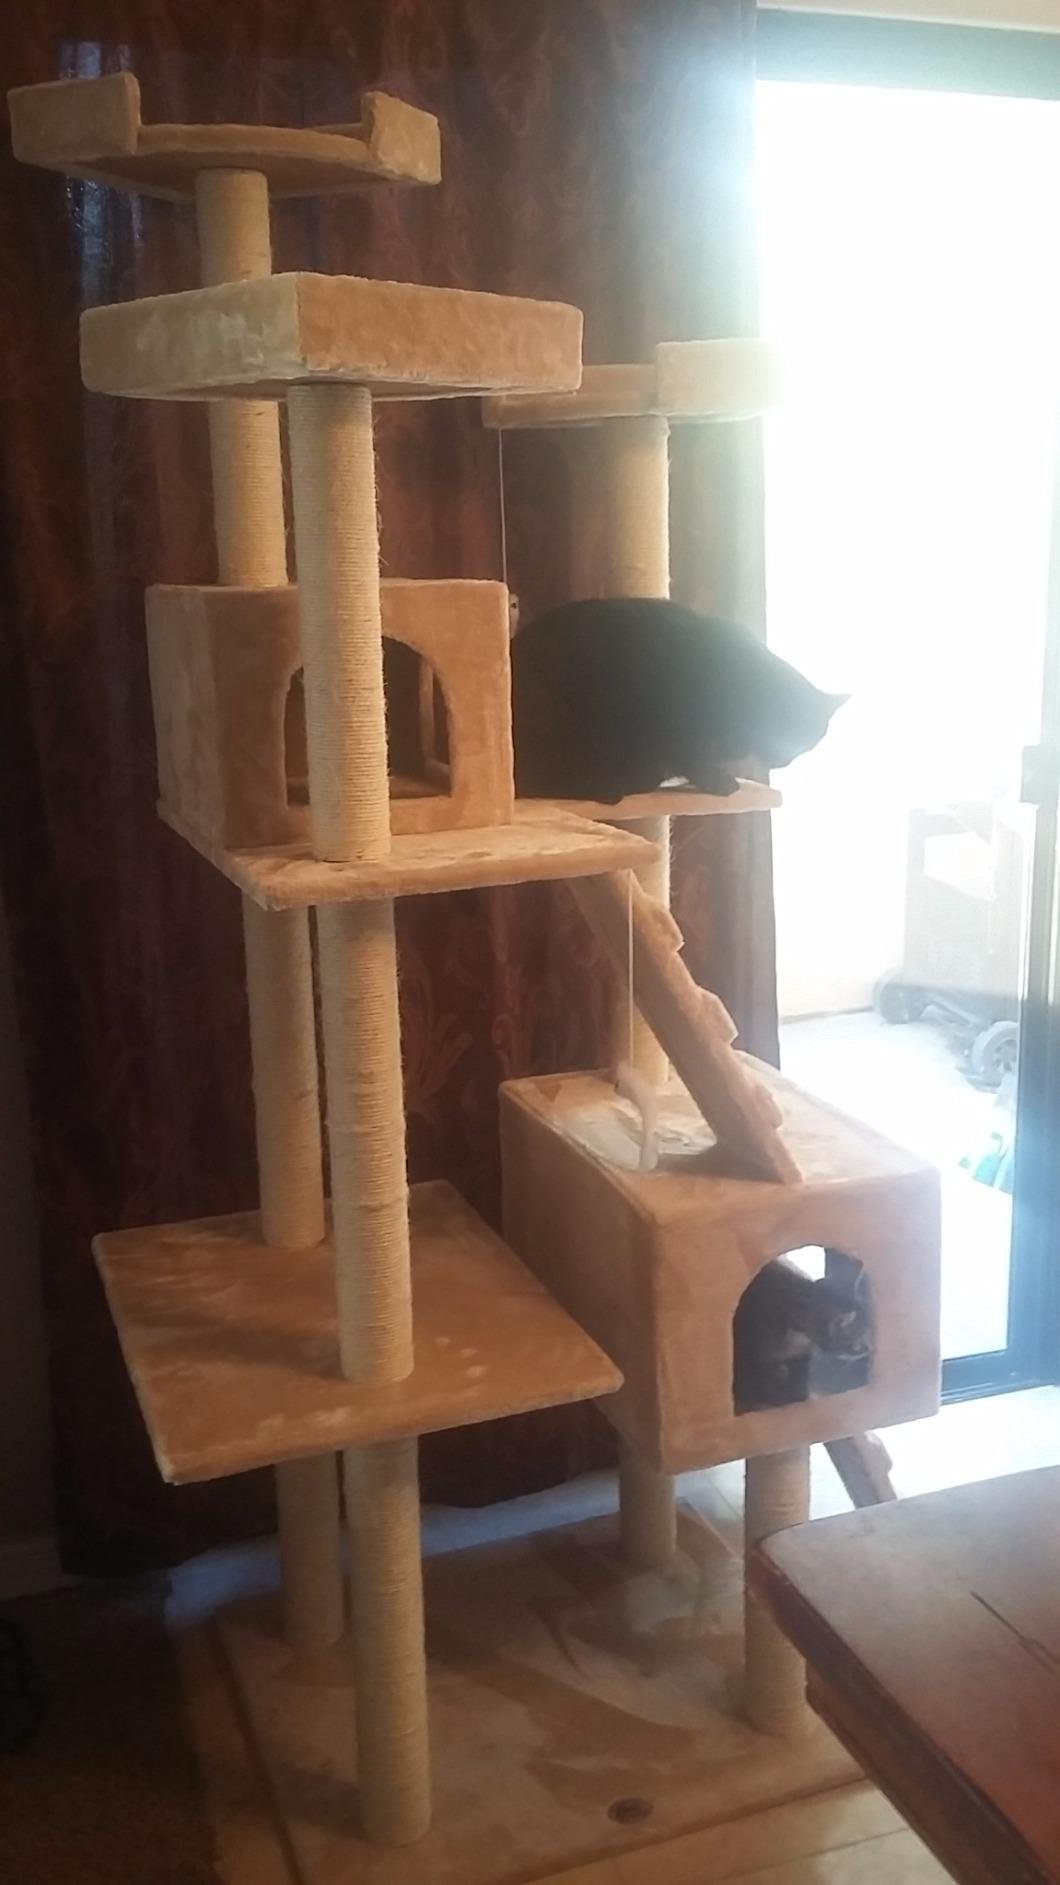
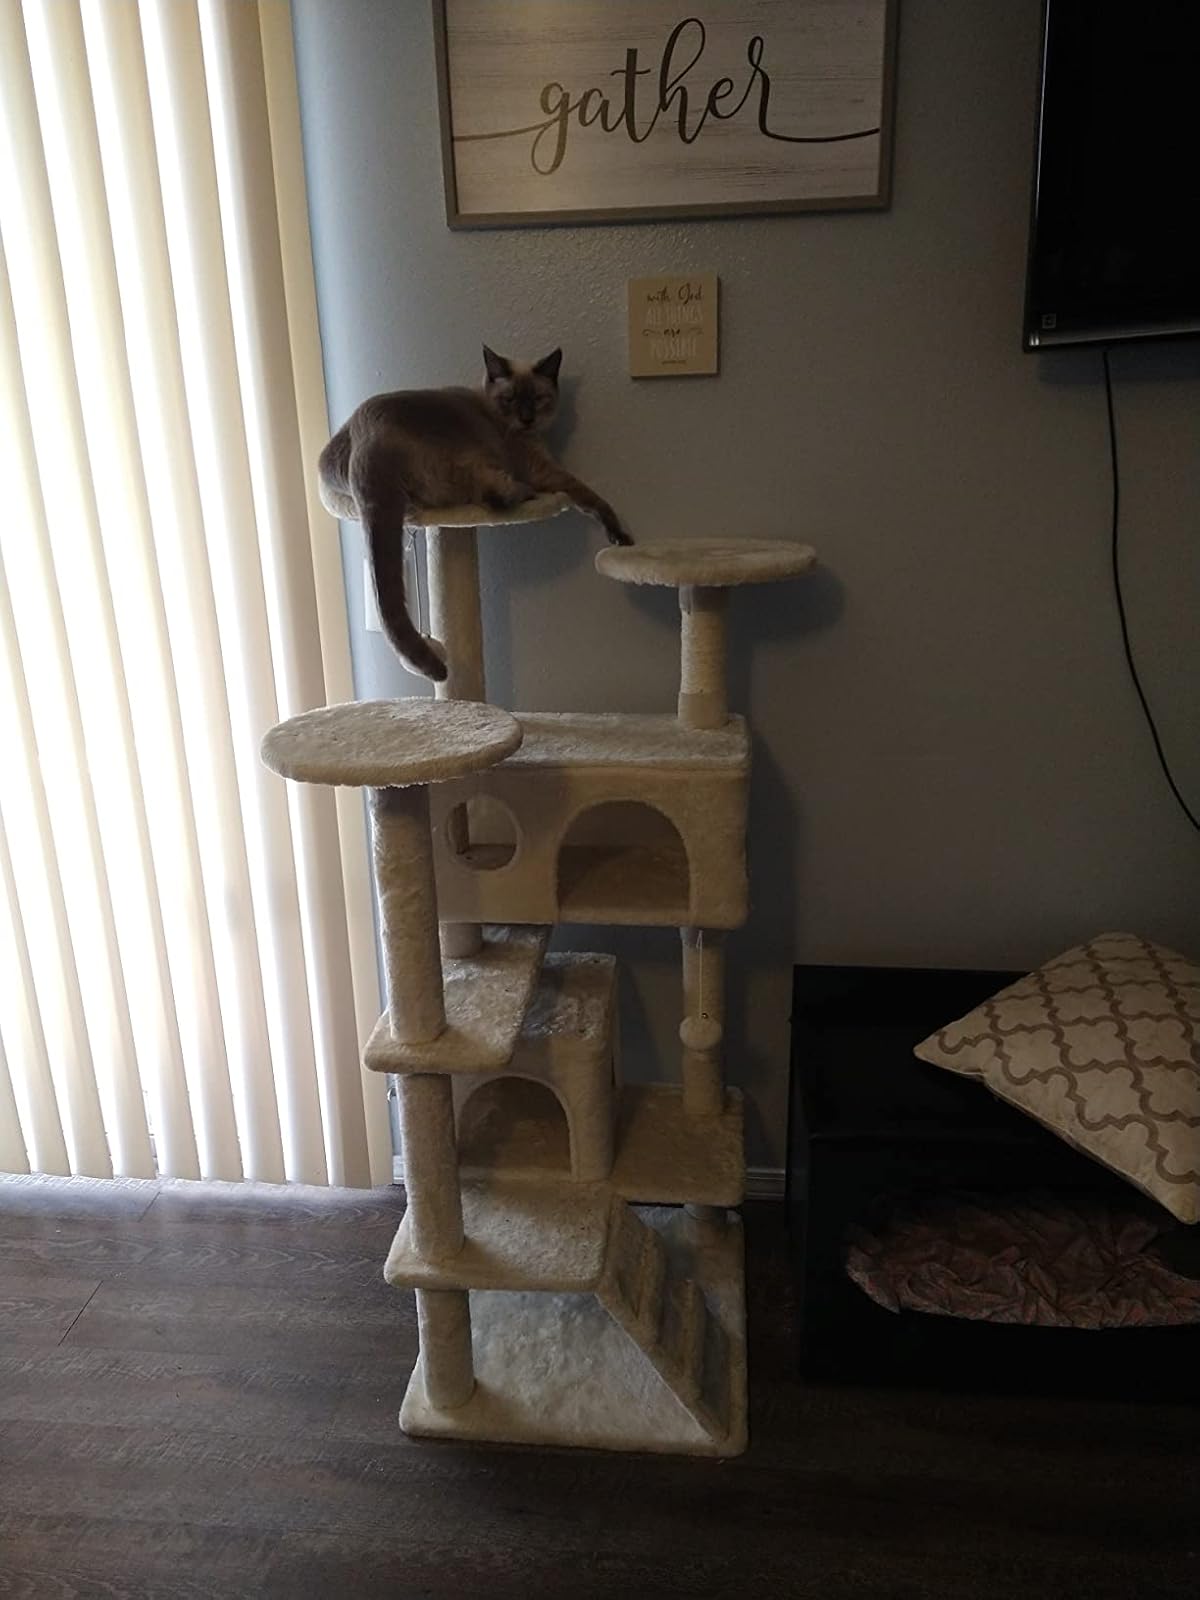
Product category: items_cat tree
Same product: no